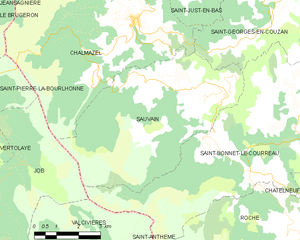
Sauvain est une commune française située dans le département de la Loire en région Auvergne-Rhône-Alpes, et faisant partie de Loire Forez Agglomération.